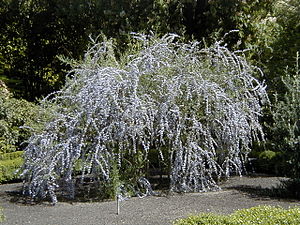
Småbladet buddleja / Galleri
Vækstform.
Småbladet buddleja er en mellemstor, løvfældende busk med en overhængende vækst og lange klaser af lysviolette blomster. Planten bruges en del i haverne som prydbusk.